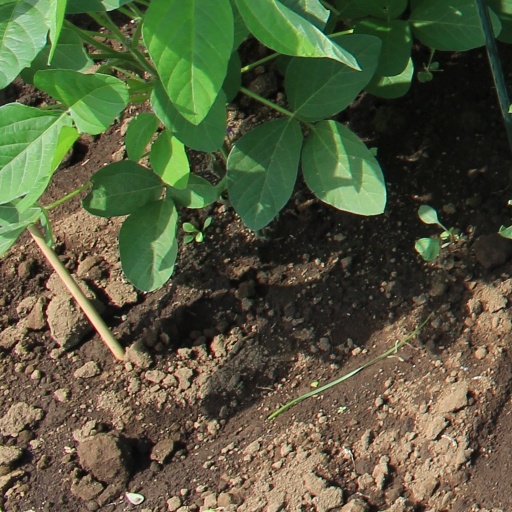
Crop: soybean